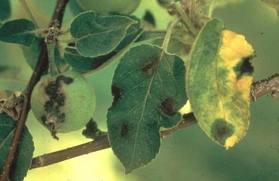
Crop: apple
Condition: scab